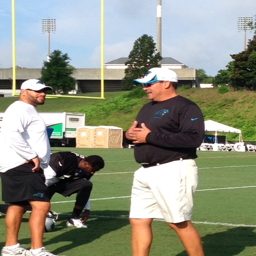
american football player was in a good mood at the start of tuesday morning 's practice .